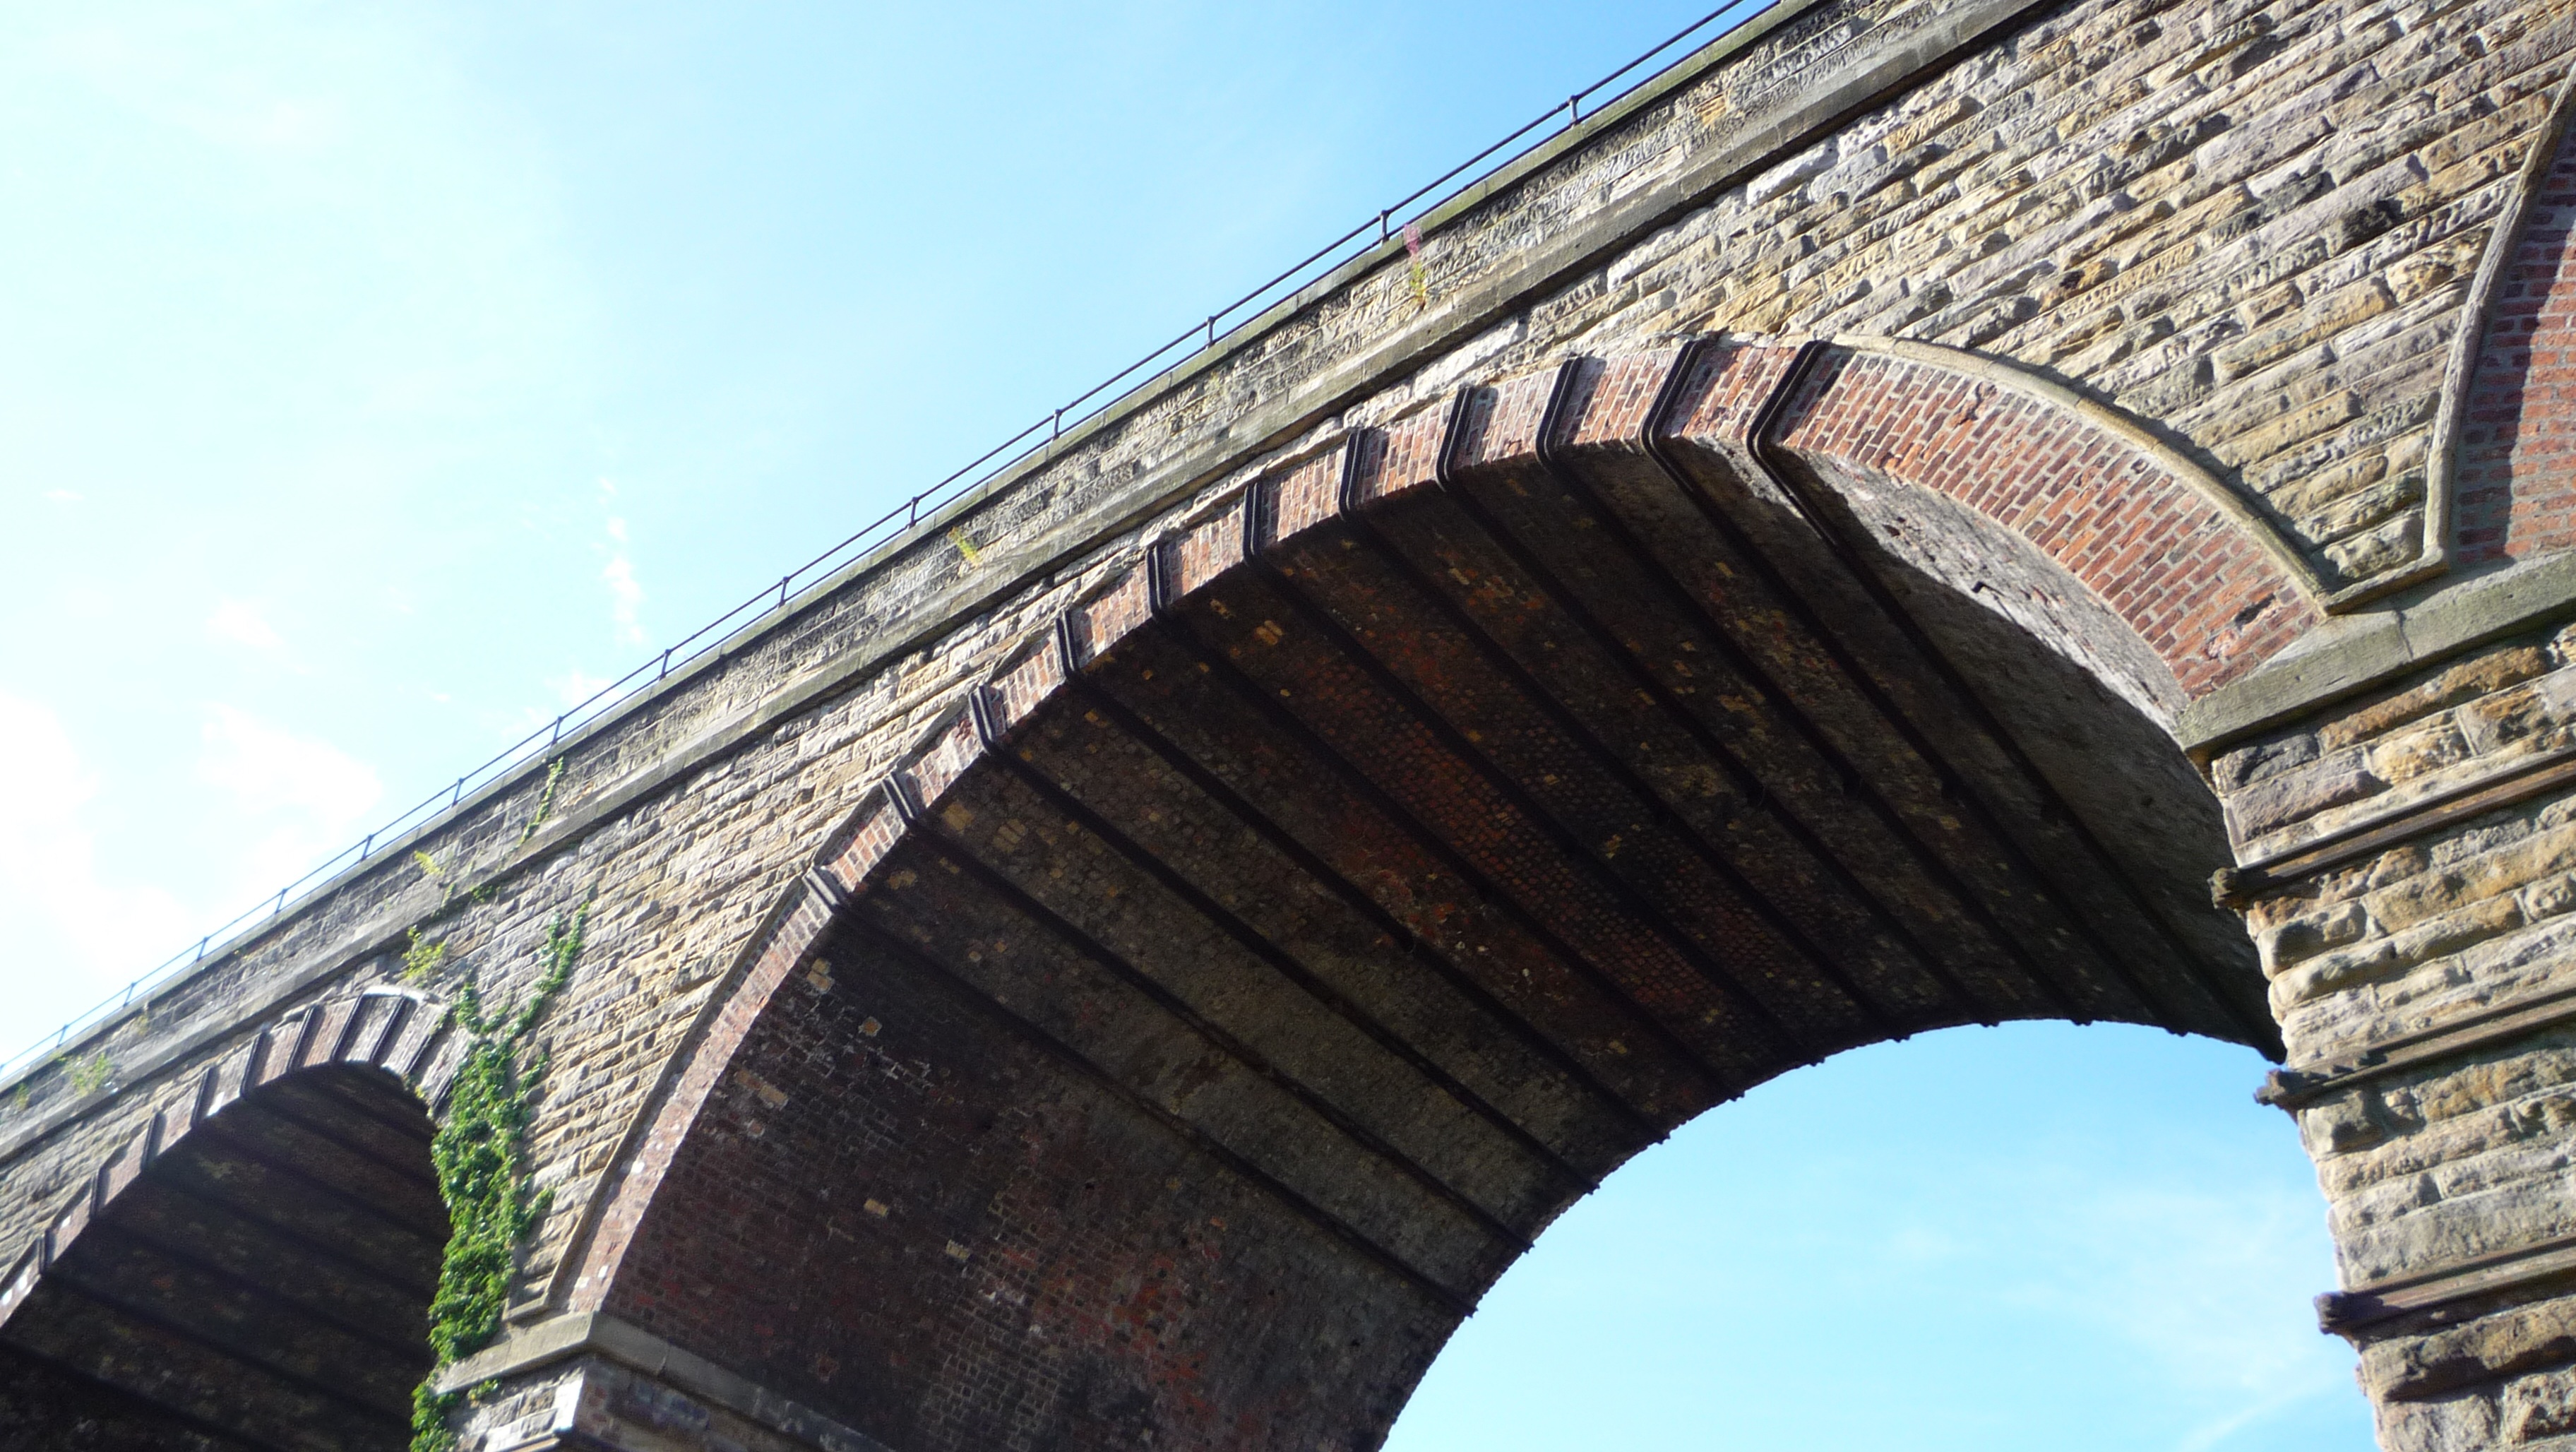
outdoor, architecture, structure, bridge, roof, arch, landmark, brick, arched